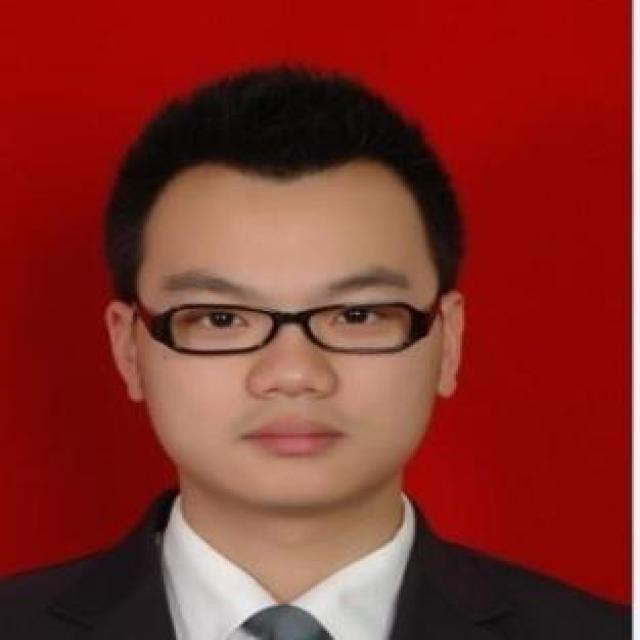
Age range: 21-44